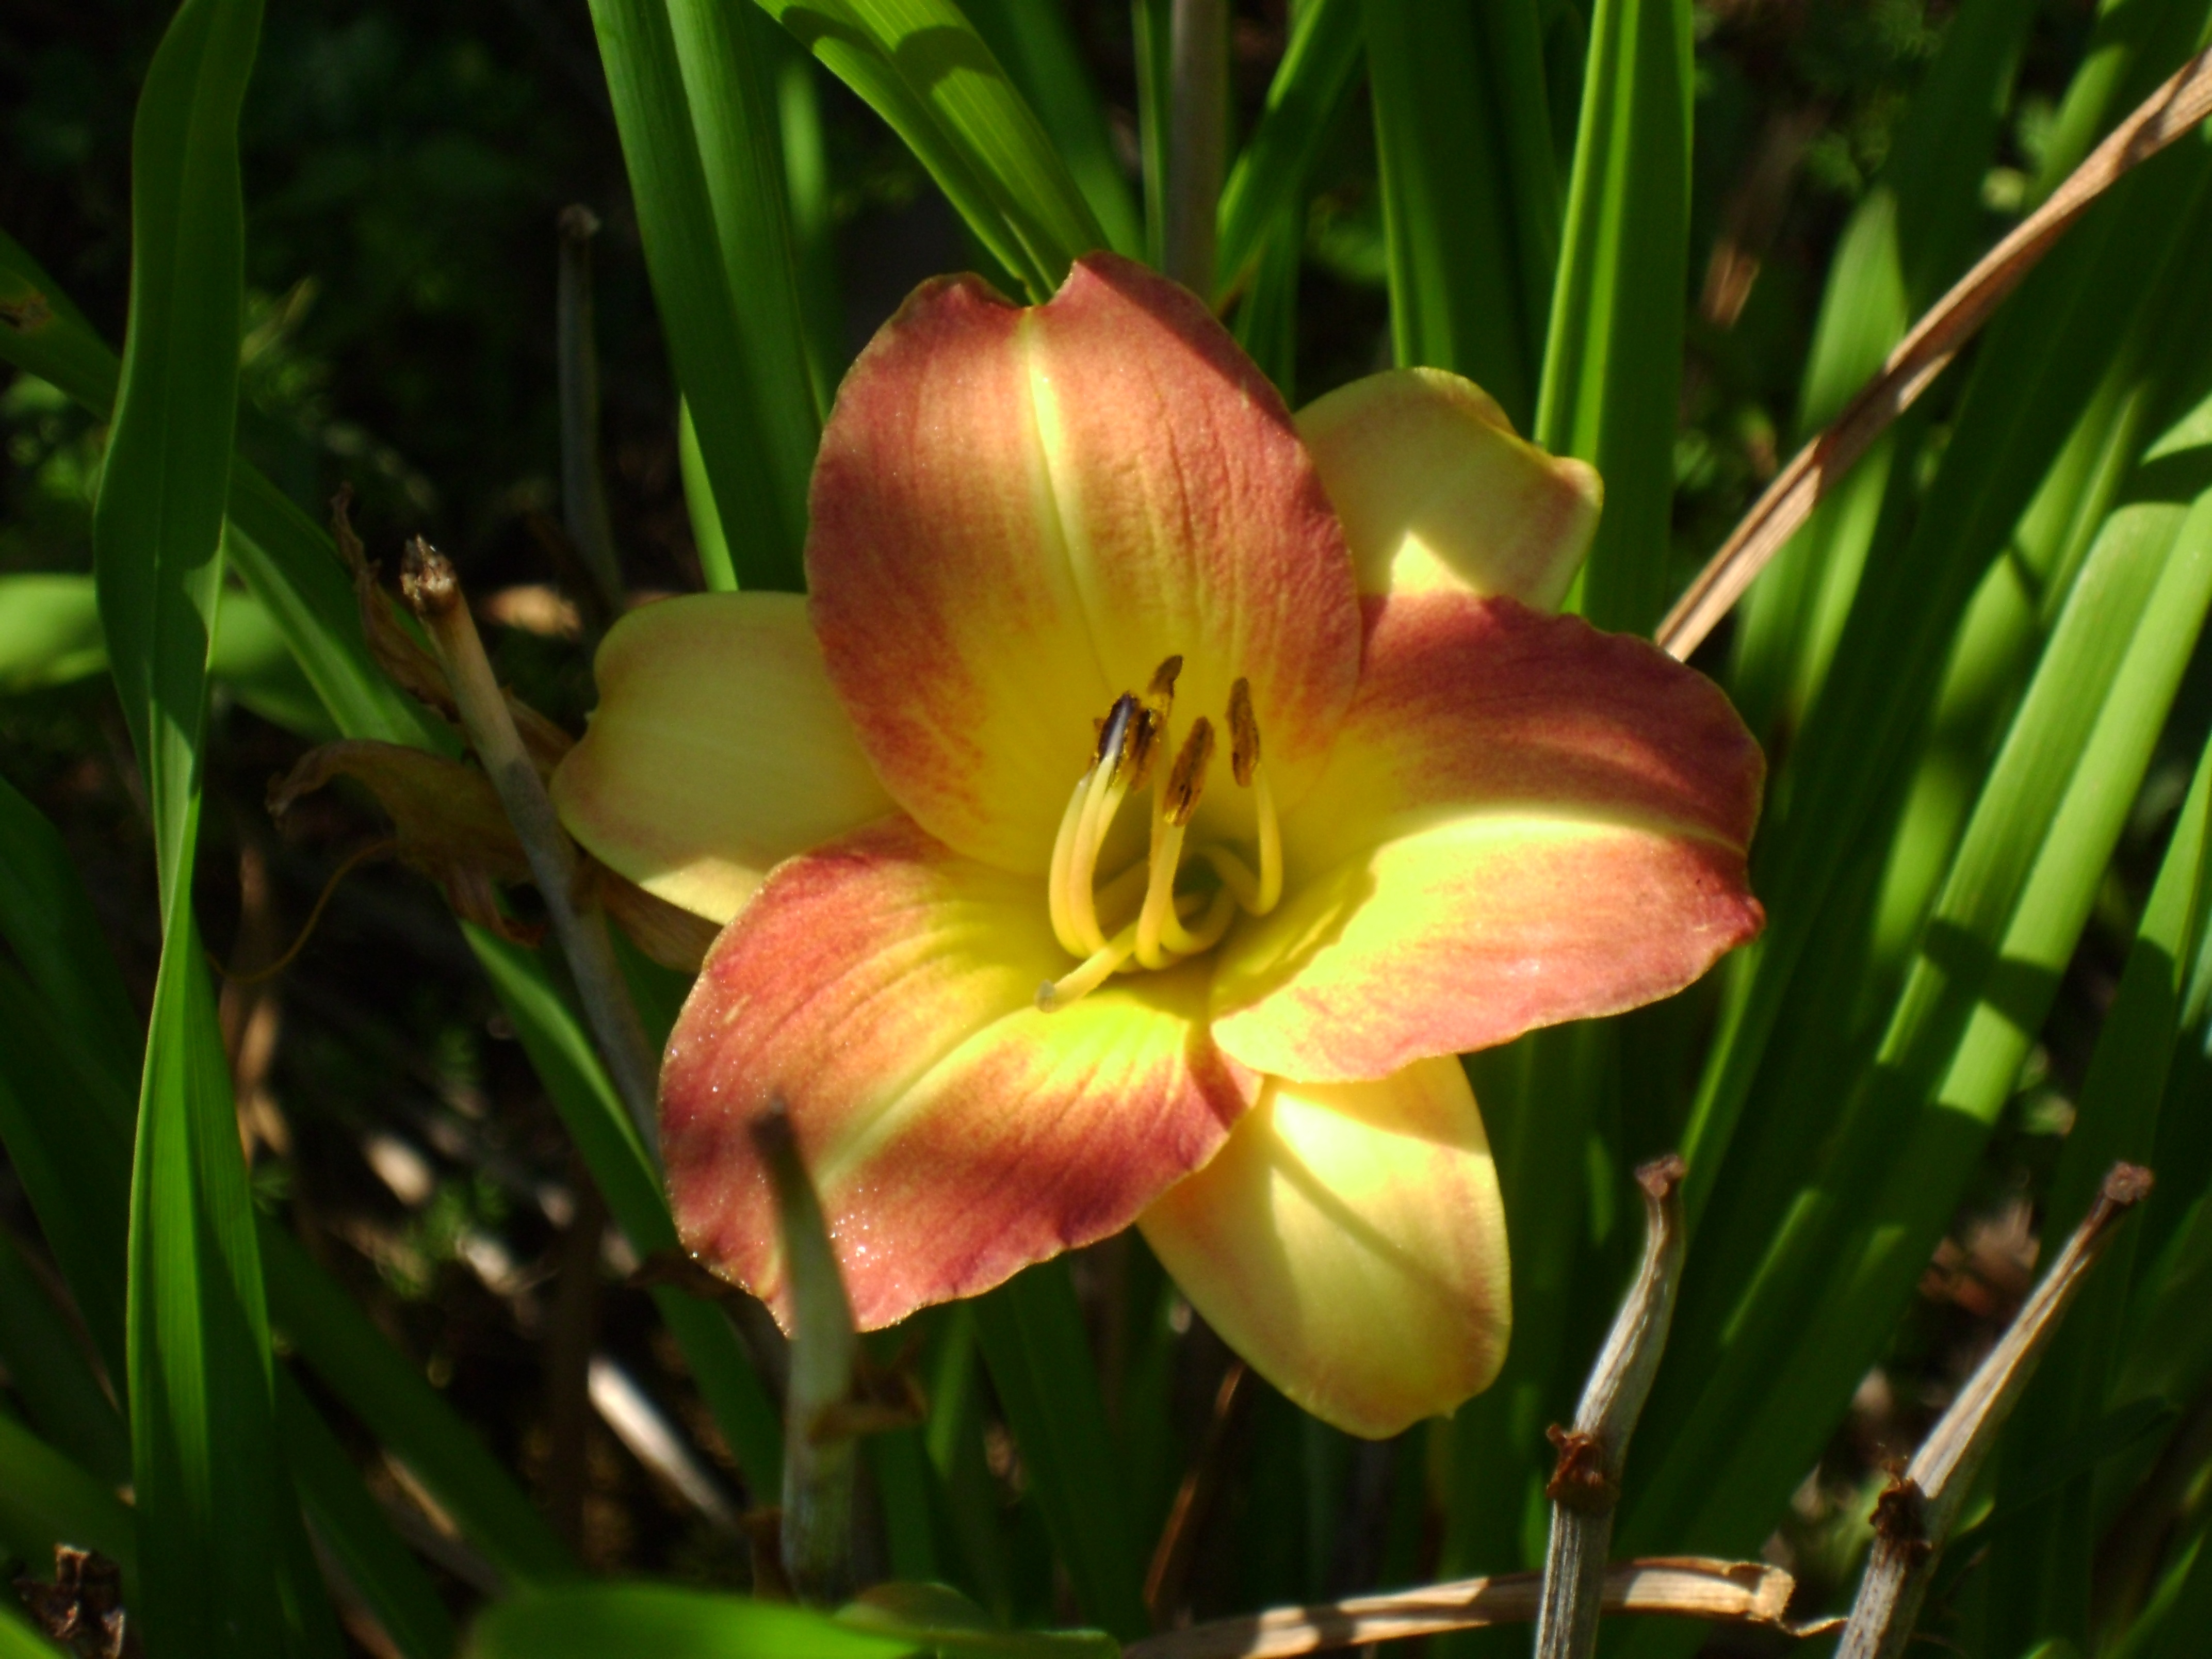
nature, blossom, plant, flower, petal, bloom, summer, orange, natural, botany, blooming, yellow, garden, flora, gardening, daylily, hemerocallis, flowering plant, summer flower, flower isolated, plant stem, land plant